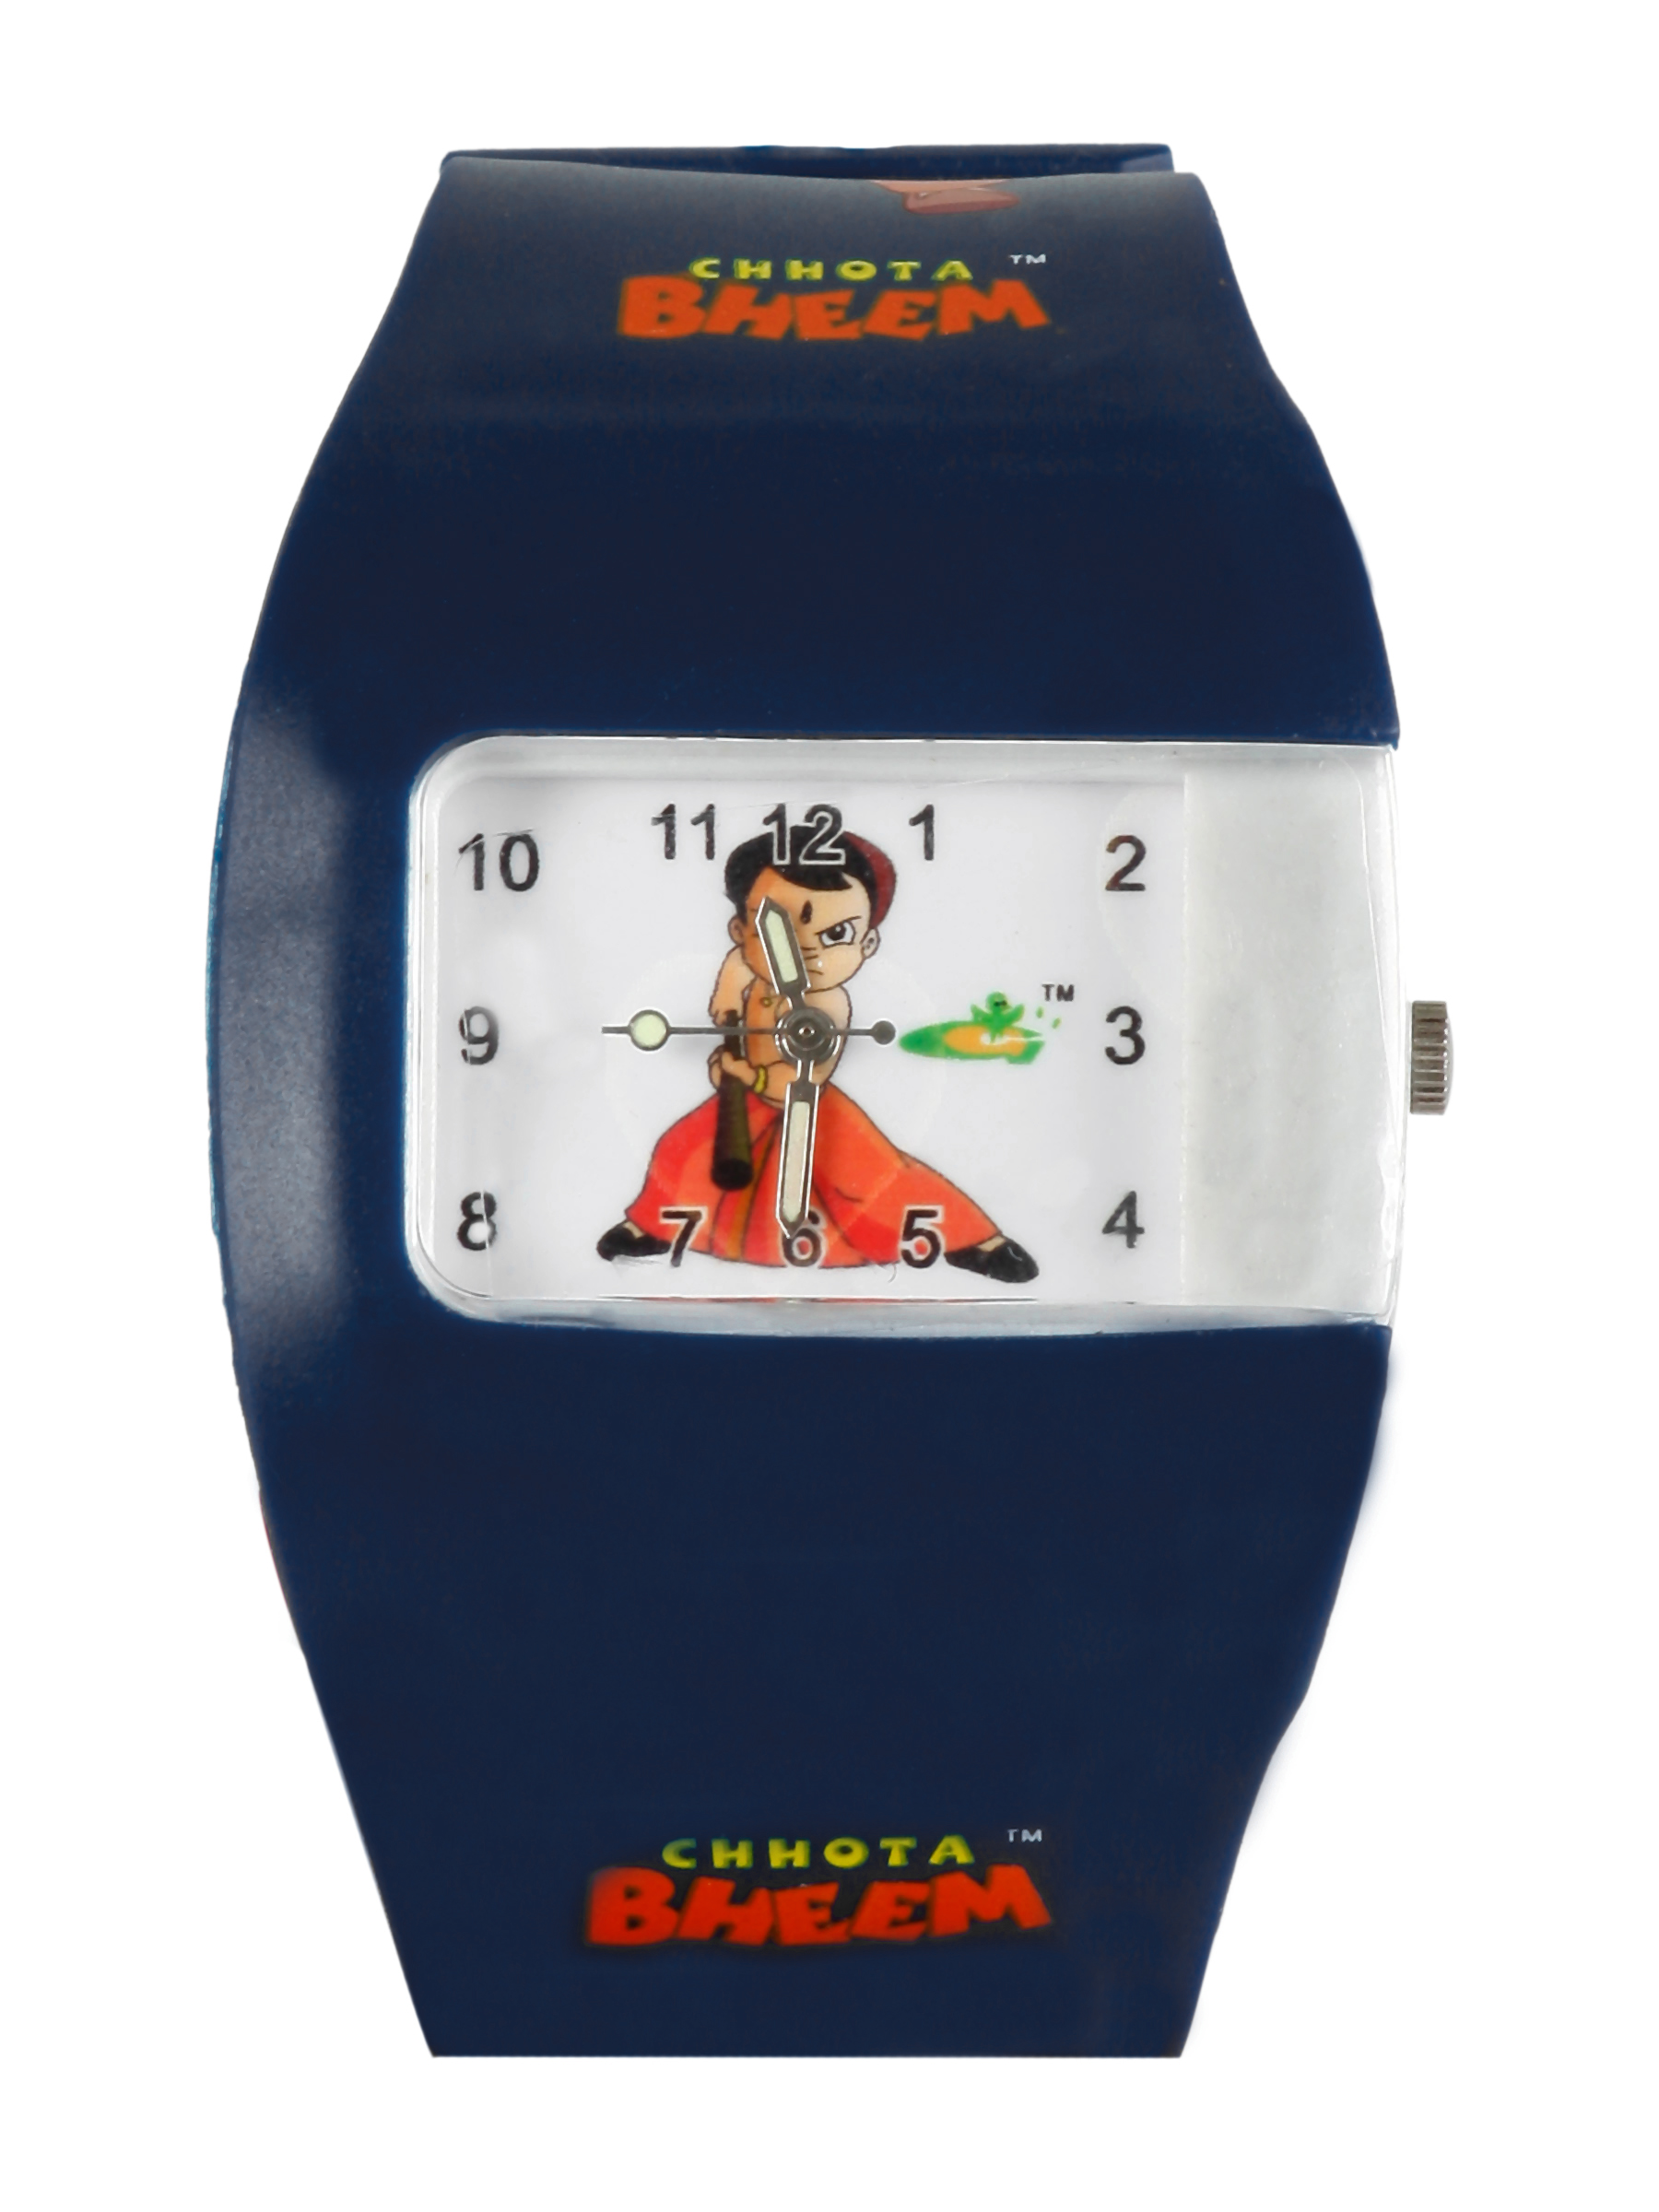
Chhota Bheem Analog Kids-Boys Blue Watch
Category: Accessories / Watches / Watches
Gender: Boys
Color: Blue
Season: Winter 2016
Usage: Casual